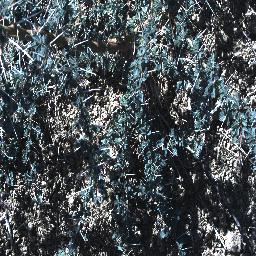
Label: prickly_acacia